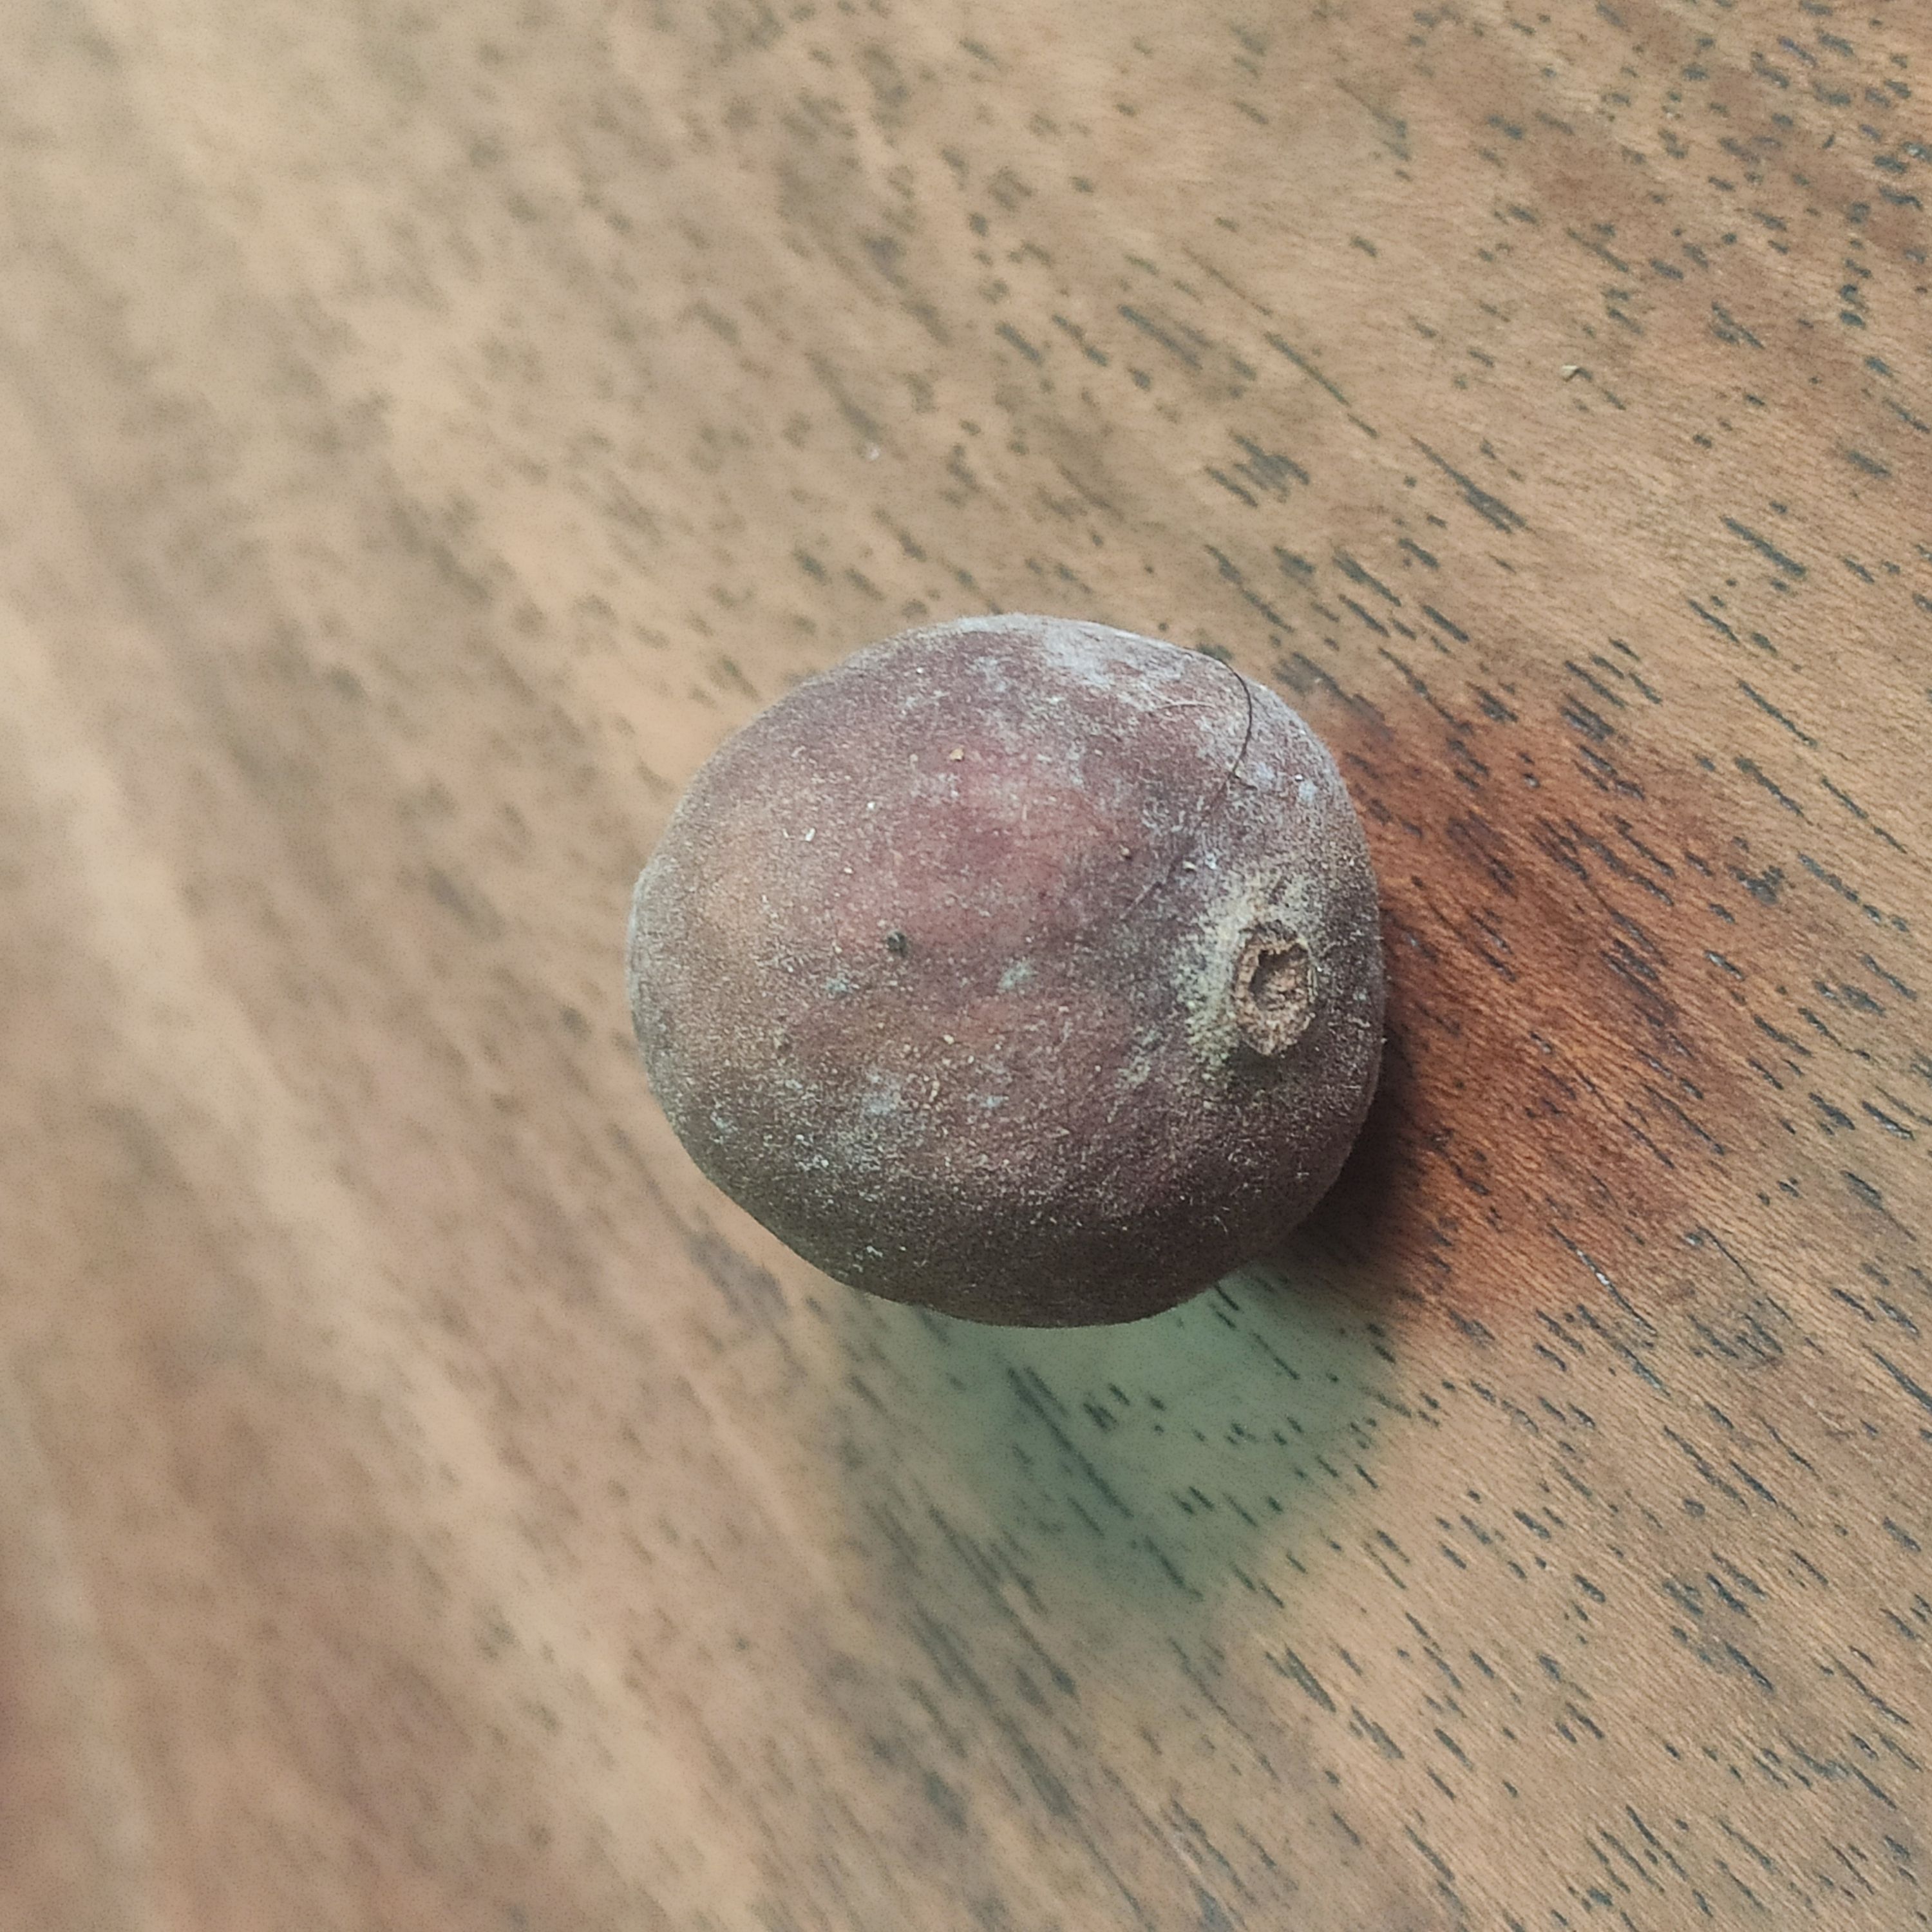
Fruit: burmese-grape
Grade: 3rd-grade